LXX Army Corps (Wehrmacht)

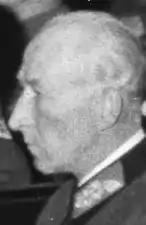
Hermann Tittel, corps commander of LXX Army Corps between 1943 and 1945.

The "Höheres Kommando z. b. V. LXX" was formed on 4 May 1941 in Schröttersburg and subsequently relocated to Oslo in occupied Norway. There, it was subordinate to Armee Norwegen, which was in turn under direct control of OKW. The initial commander of the corps, called to this task on 16 April 1941, was Valentin Feurstein. Initially, the division consisted of the 69th, 163rd and 214th Infantry Divisions.